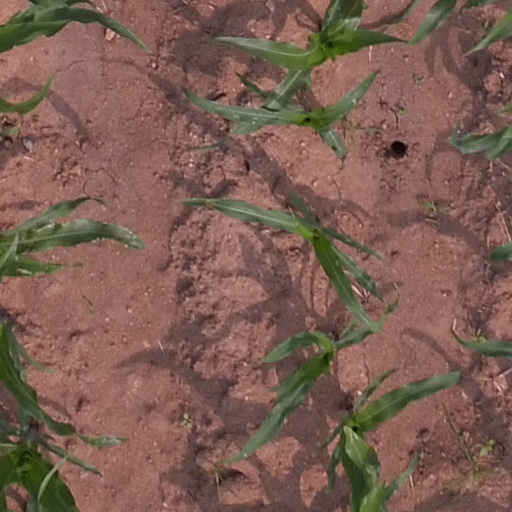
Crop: maize; corn